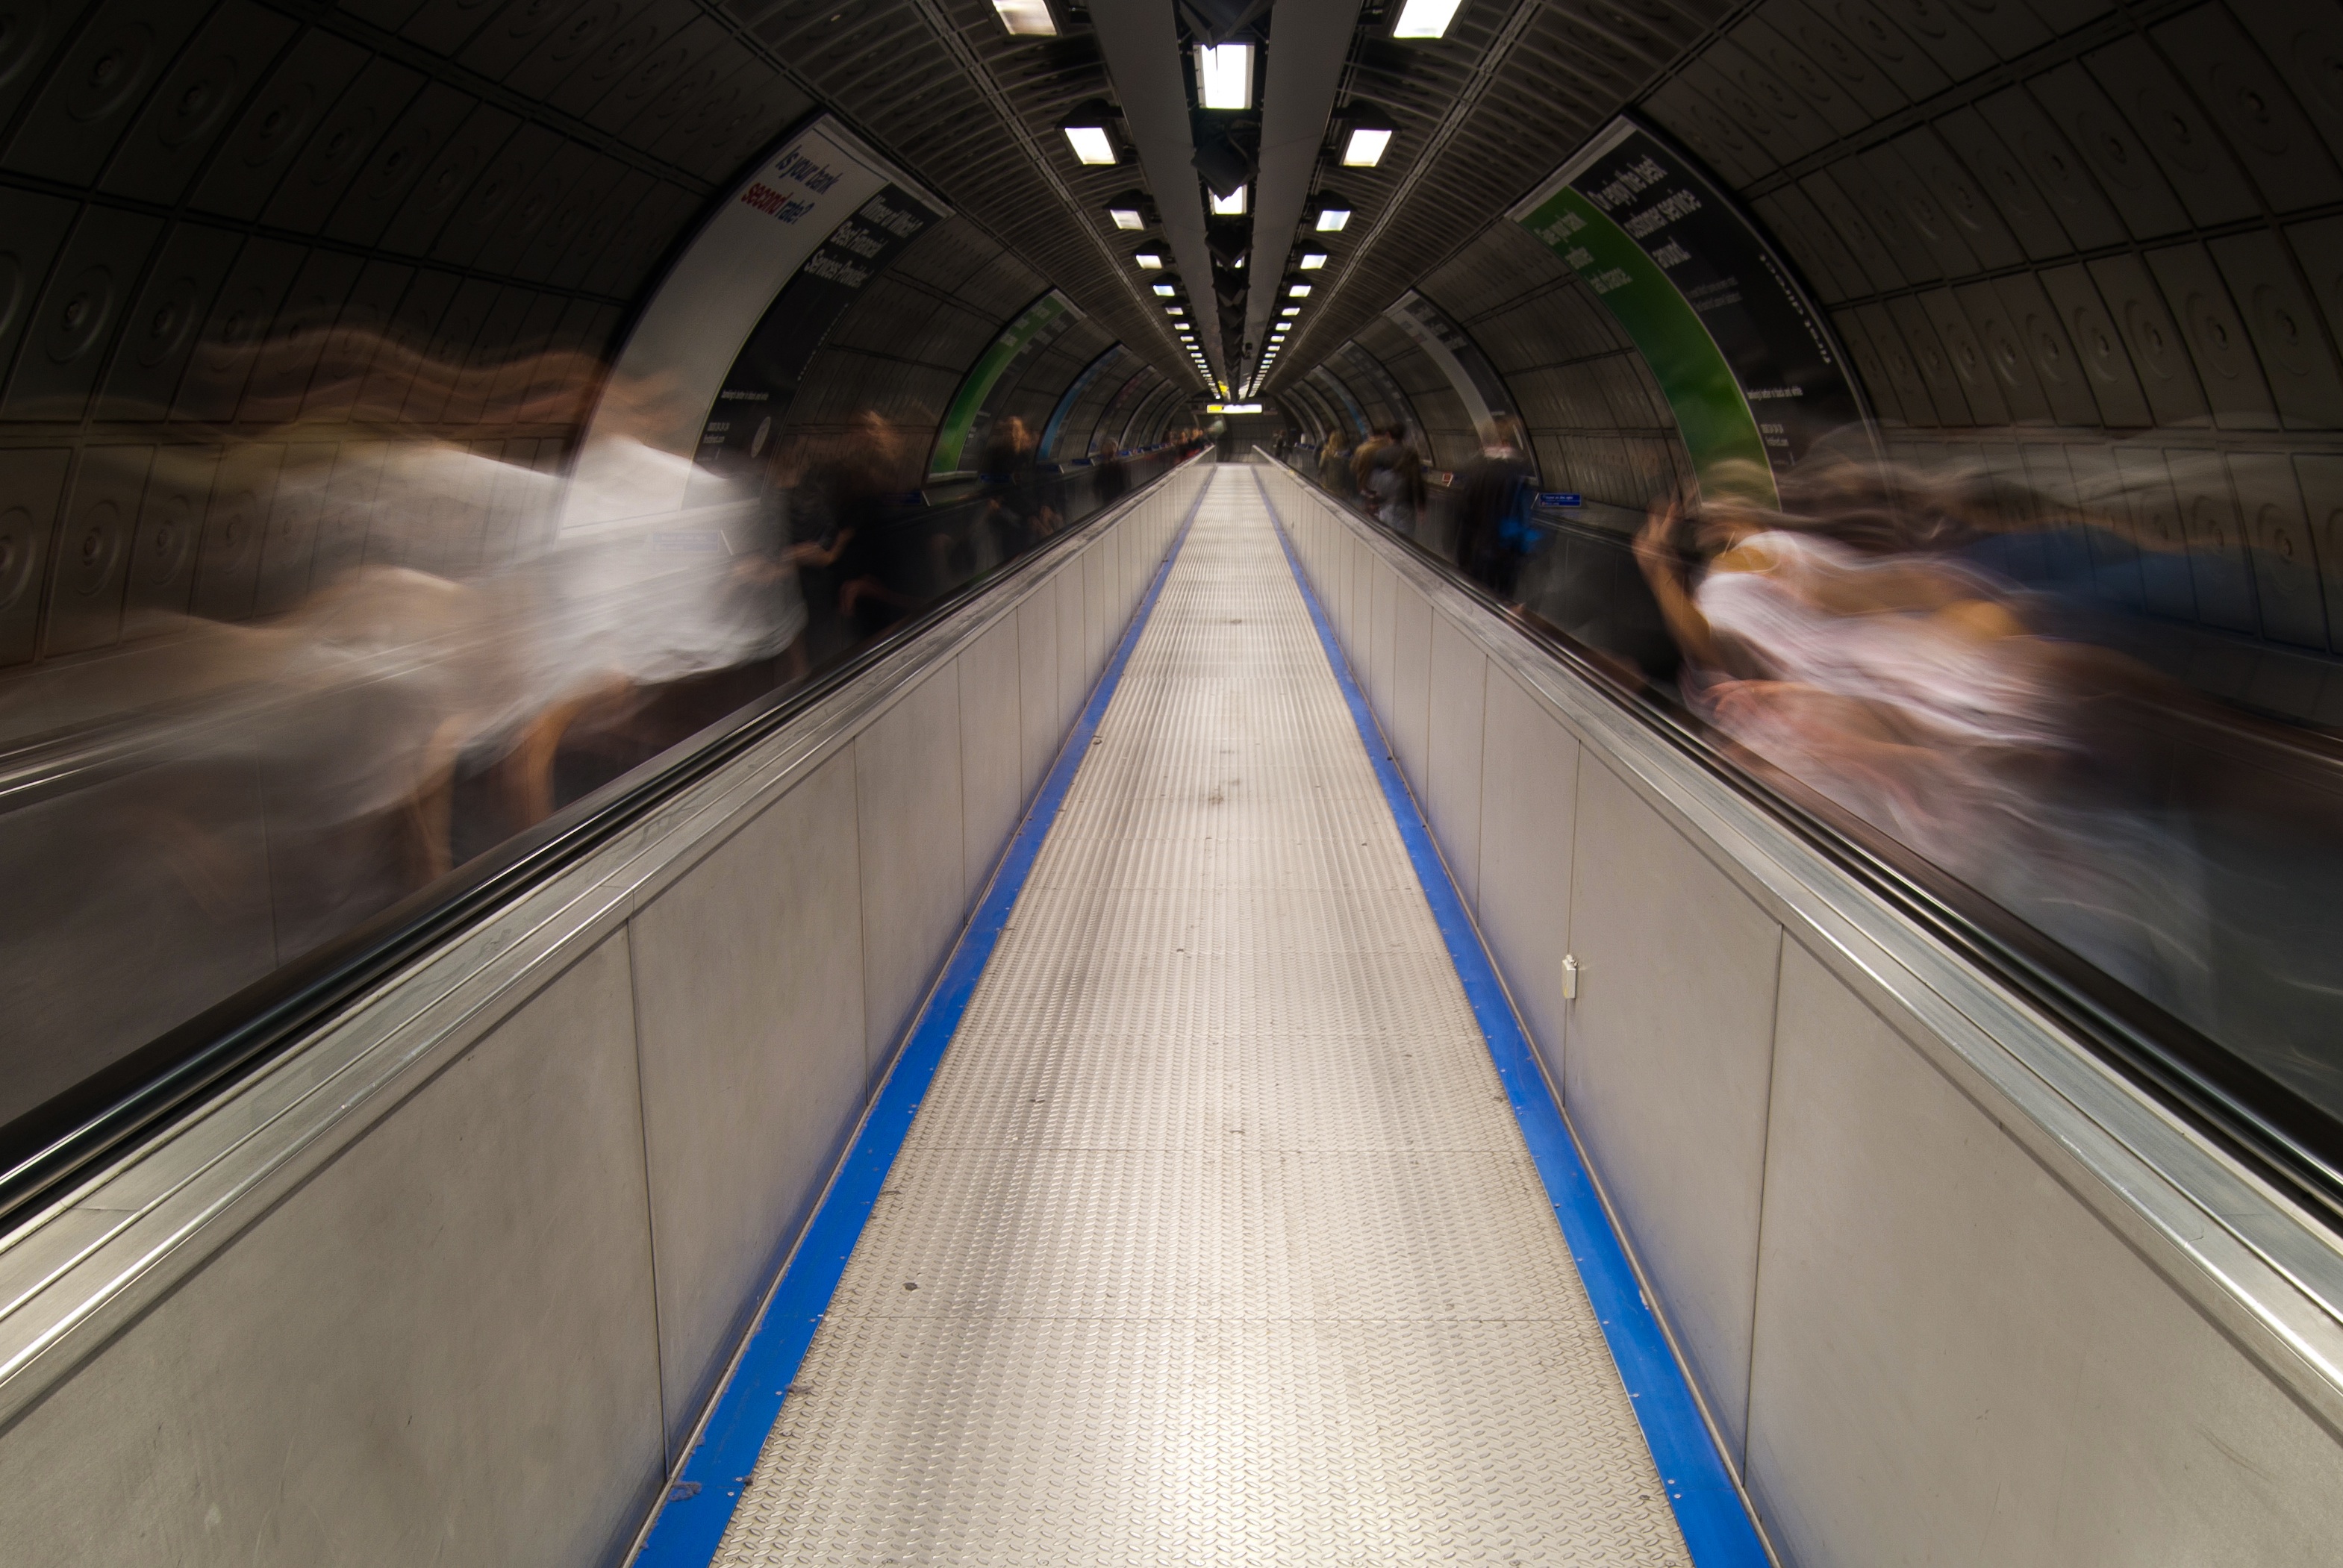
tunnel, escalator, subway, transport, public transport, metro station, infrastructure, symmetry, rapid transit